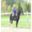
Label: horse